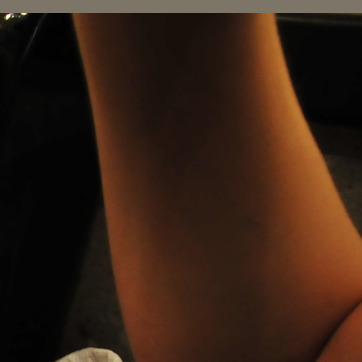
Material: skin